David Beckham

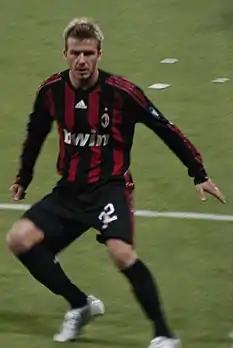
Beckham playing for AC Milan in 2009

In 2008, Beckham's success in the England national team under Fabio Capello led to speculation that he might return to Europe to retain match fitness for the World Cup qualifying matches in 2009. On 30 October 2008, AC Milan announced that Beckham was to join them on loan from 7 January 2009. Despite this and other speculation, Beckham made it clear that the move in no way signalled his intent to leave MLS and announced his intent to return to the Galaxy in time for the start of the 2009 season in March. Many at Milan both within and outside of the club expressed serious reservations about the transfer, with it considered by some players no more than a marketing move.